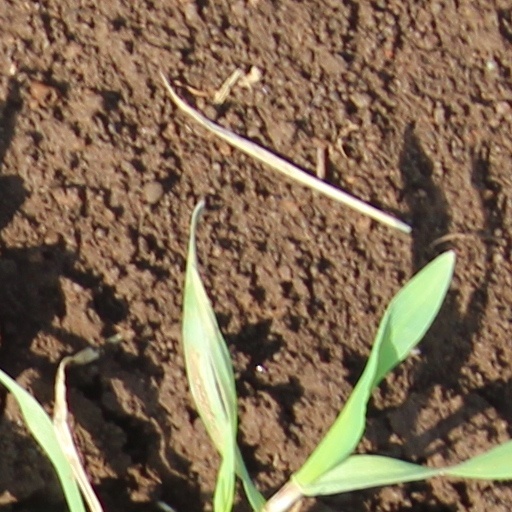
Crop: wheat